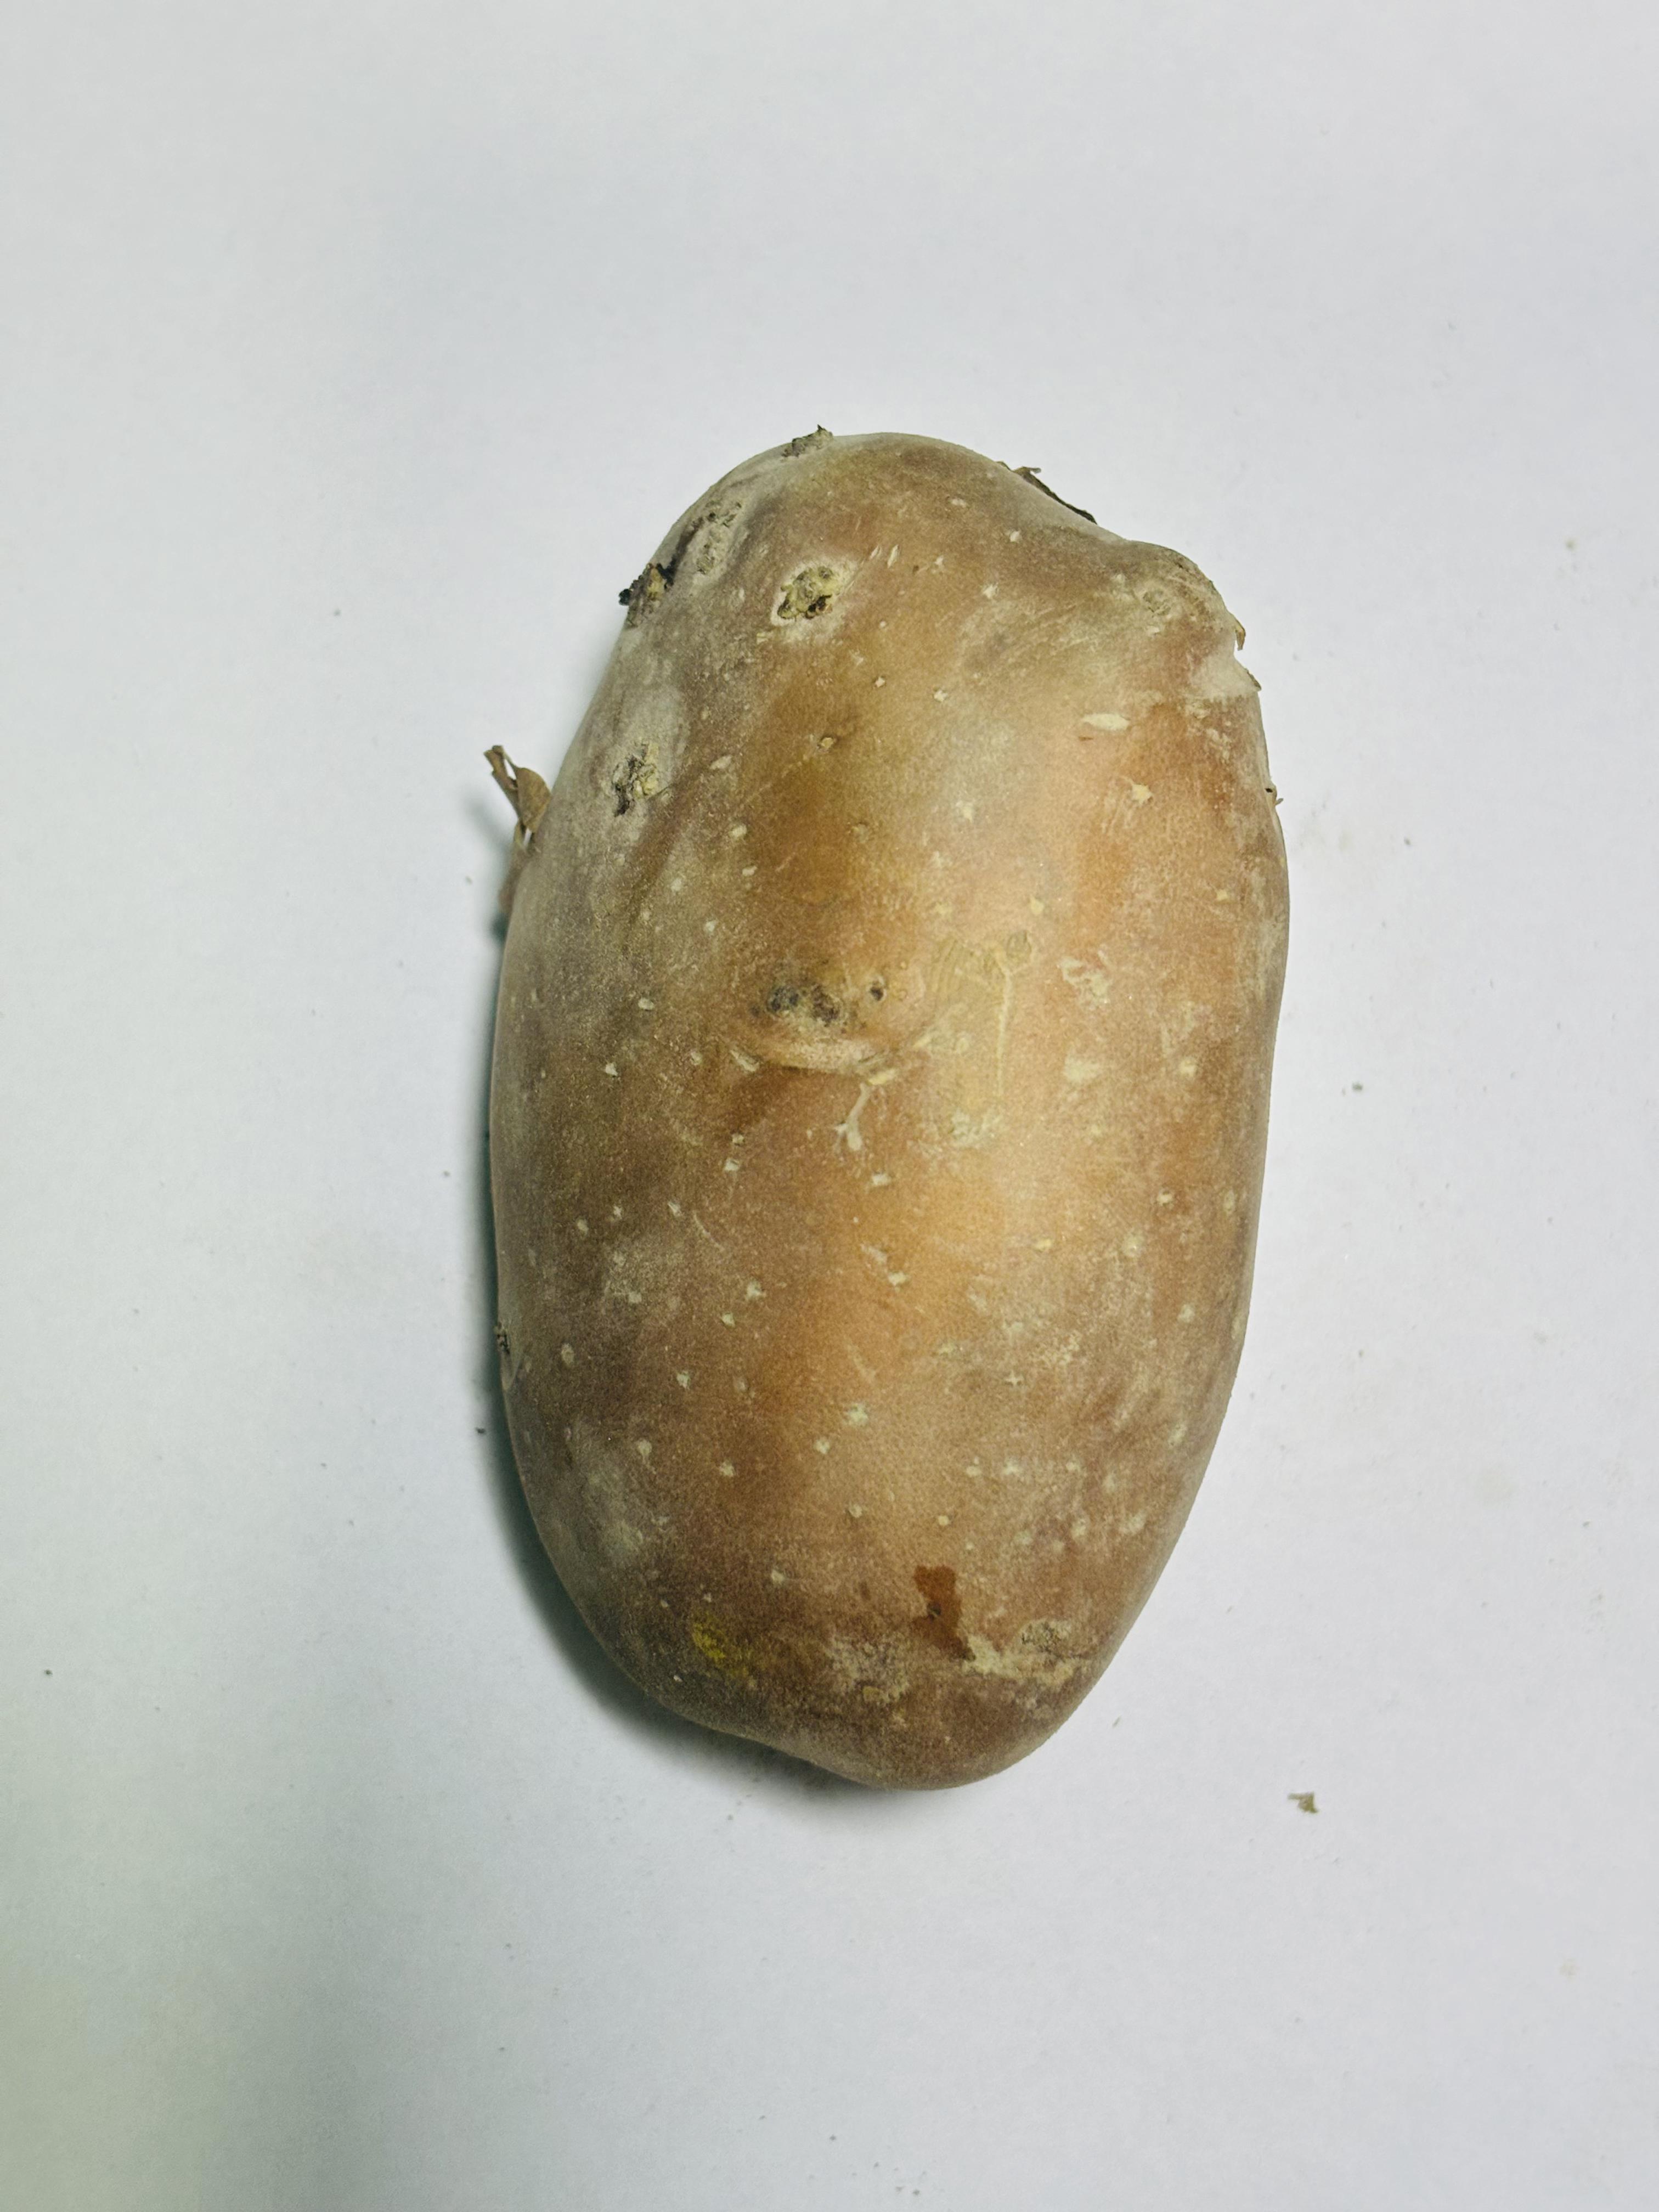
Label: Potato